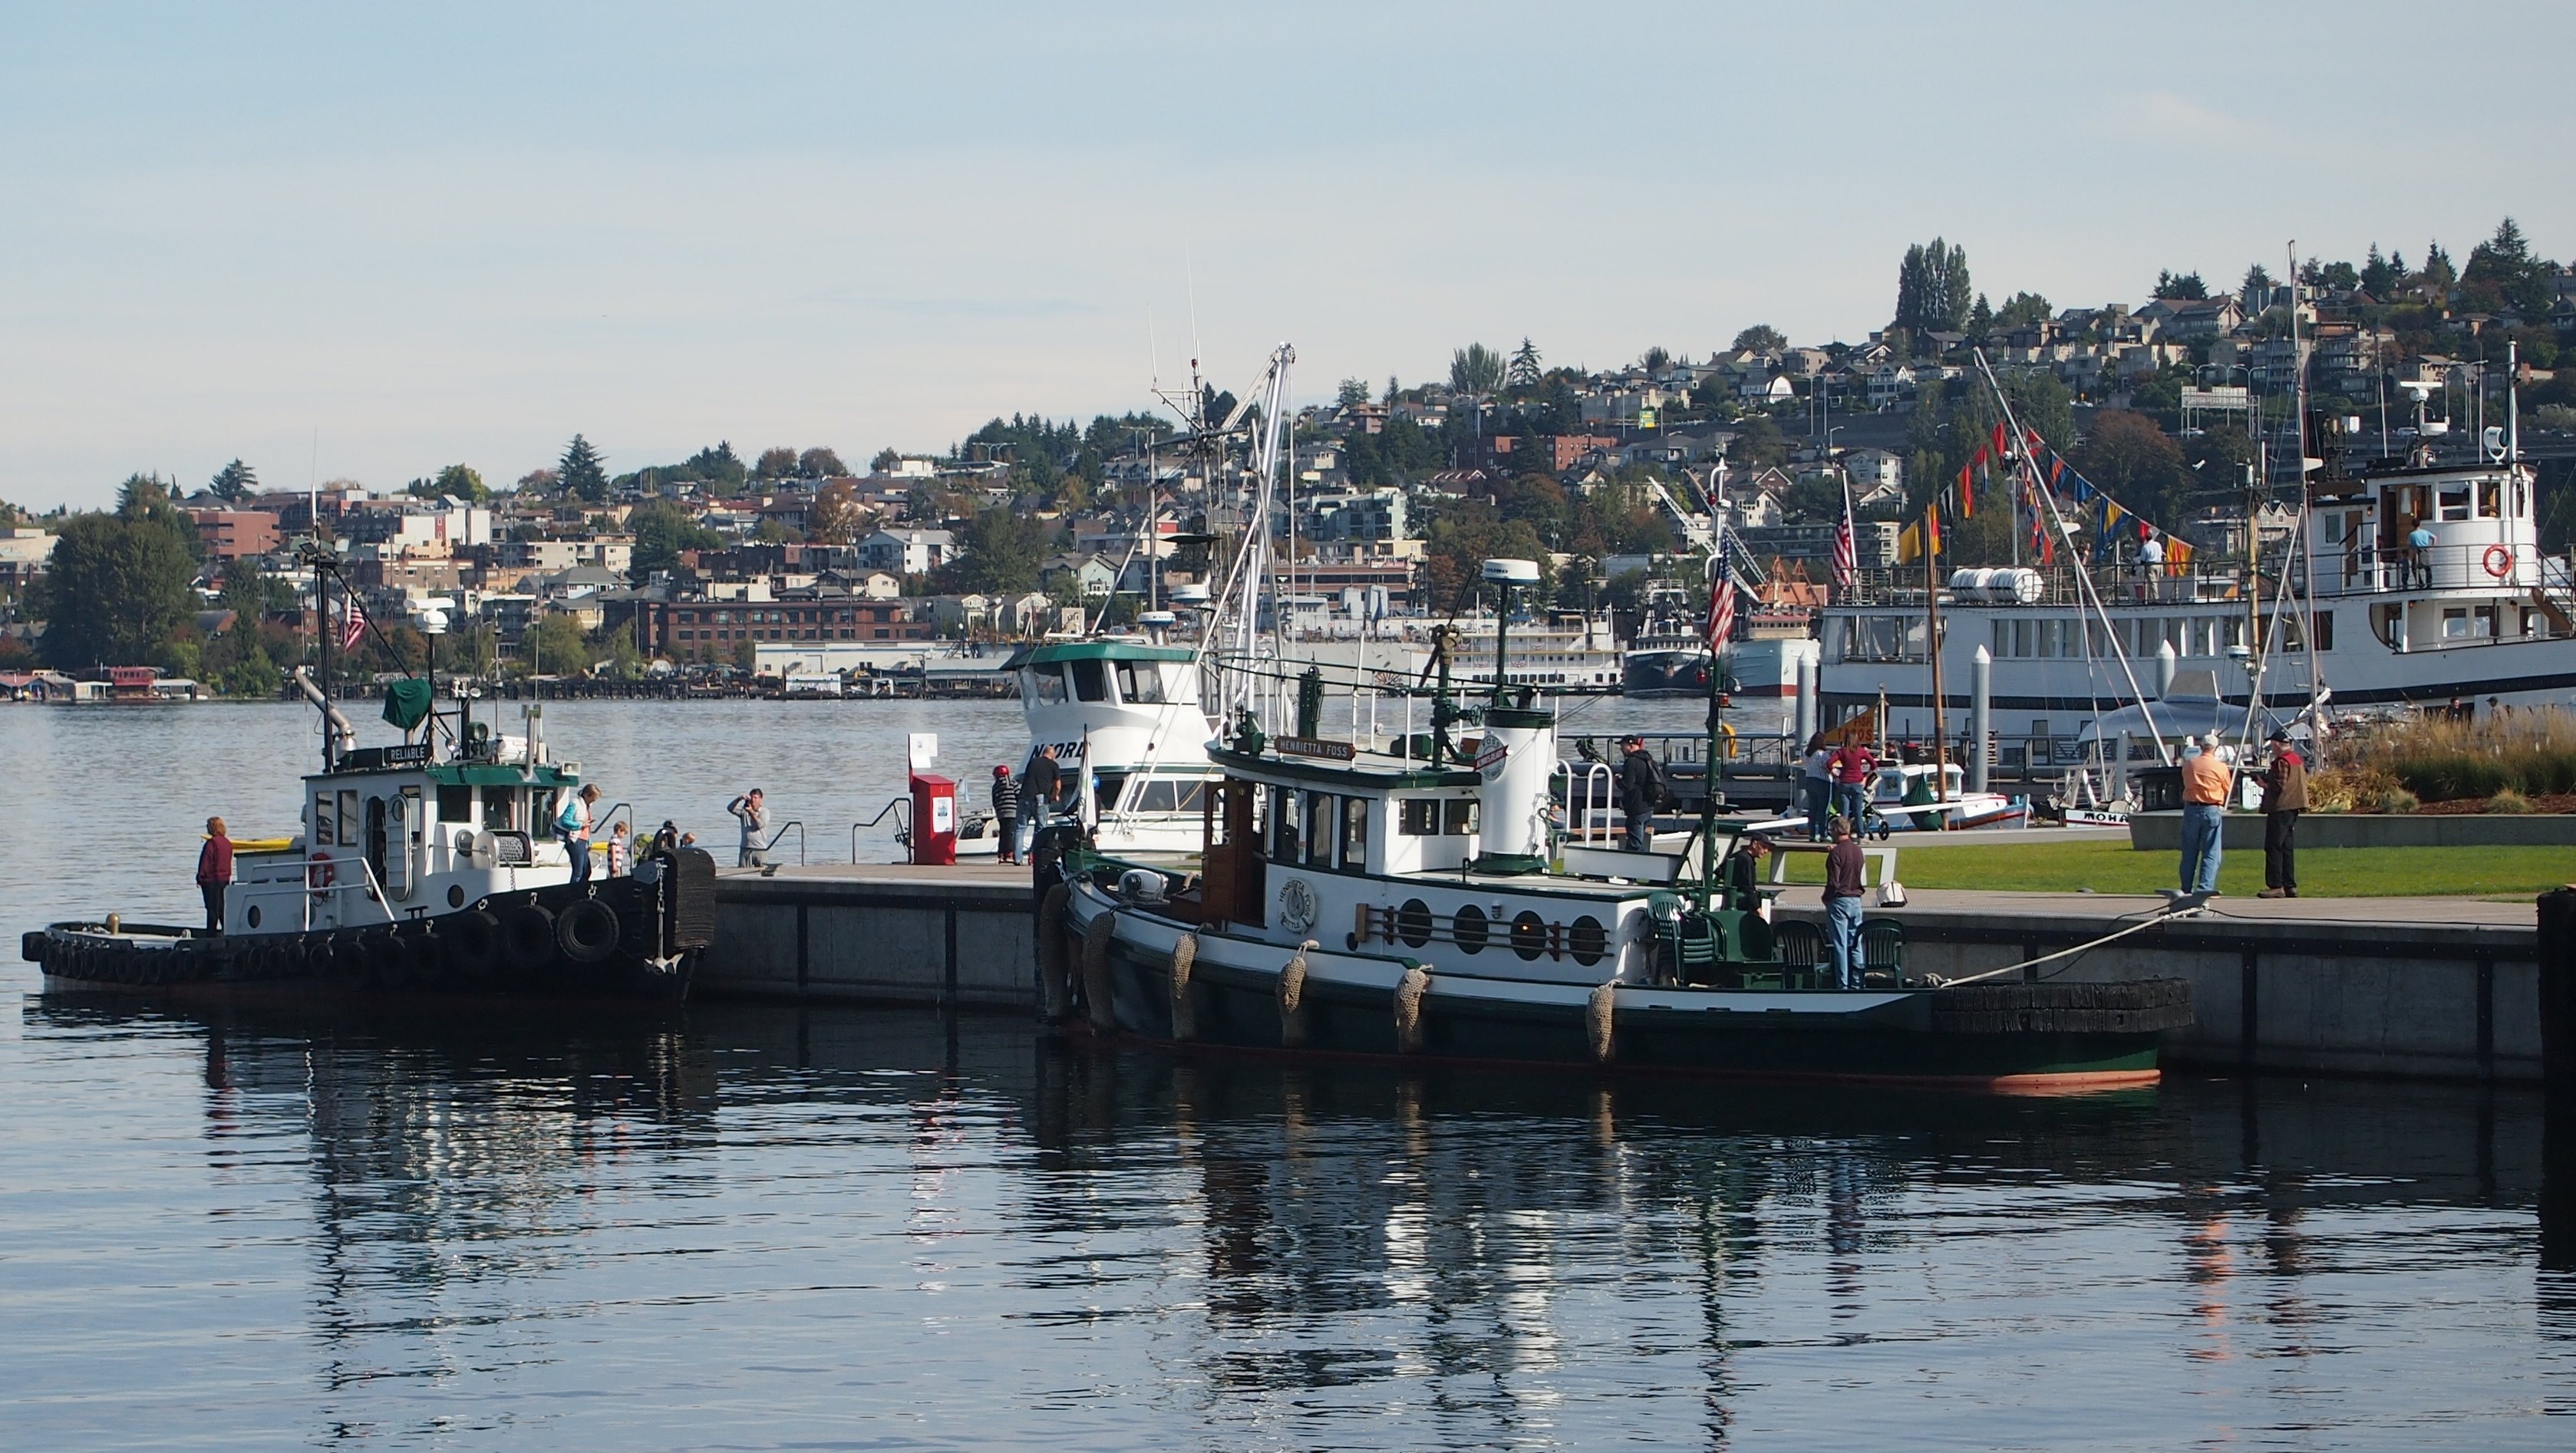
sea, coast, dock, boat, ship, vessel, vehicle, fishing, bay, harbor, port, waterway, seattle, ferry, boating, channel, tugboat, watercraft, fishing vessel, wooden boat, old boat, lake union